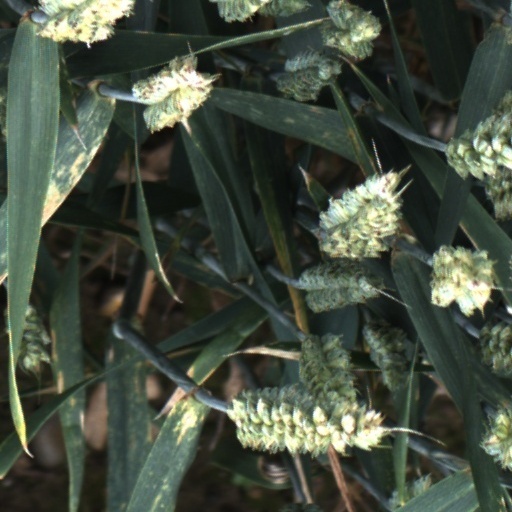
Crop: wheat